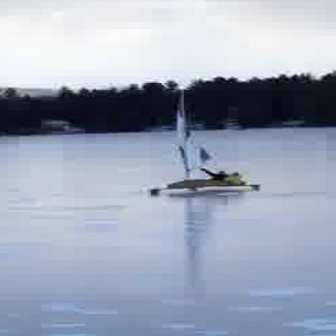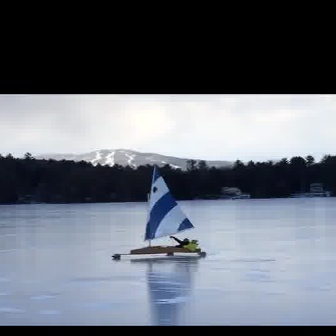
  Please identify the target specified by the bounding box [145,84,256,195] in the first image and locate it in the second image. Return the coordinates in [x_min,y_min,x_max,y_max] format.
Answer: [111,163,206,259]